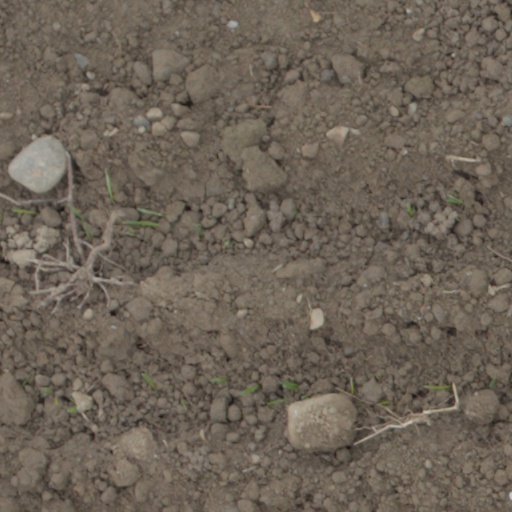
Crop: wheat